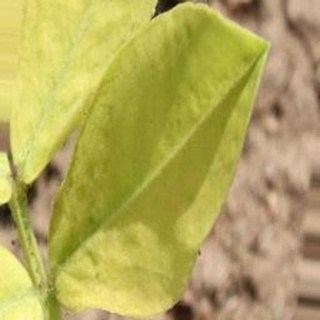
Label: groundnut_nutrition_deficiency